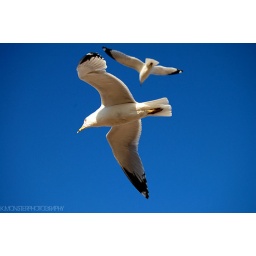
Birds in the blue sky